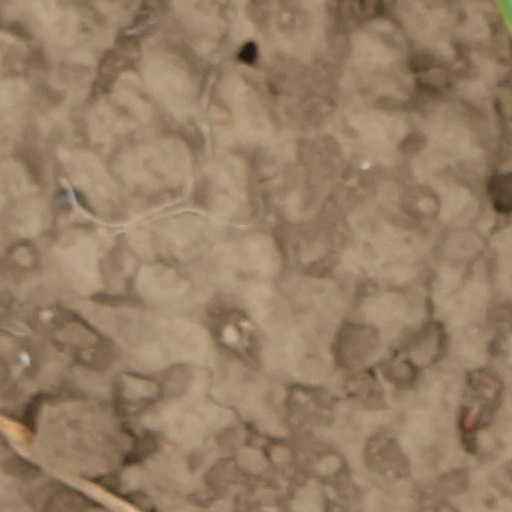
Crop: wheat